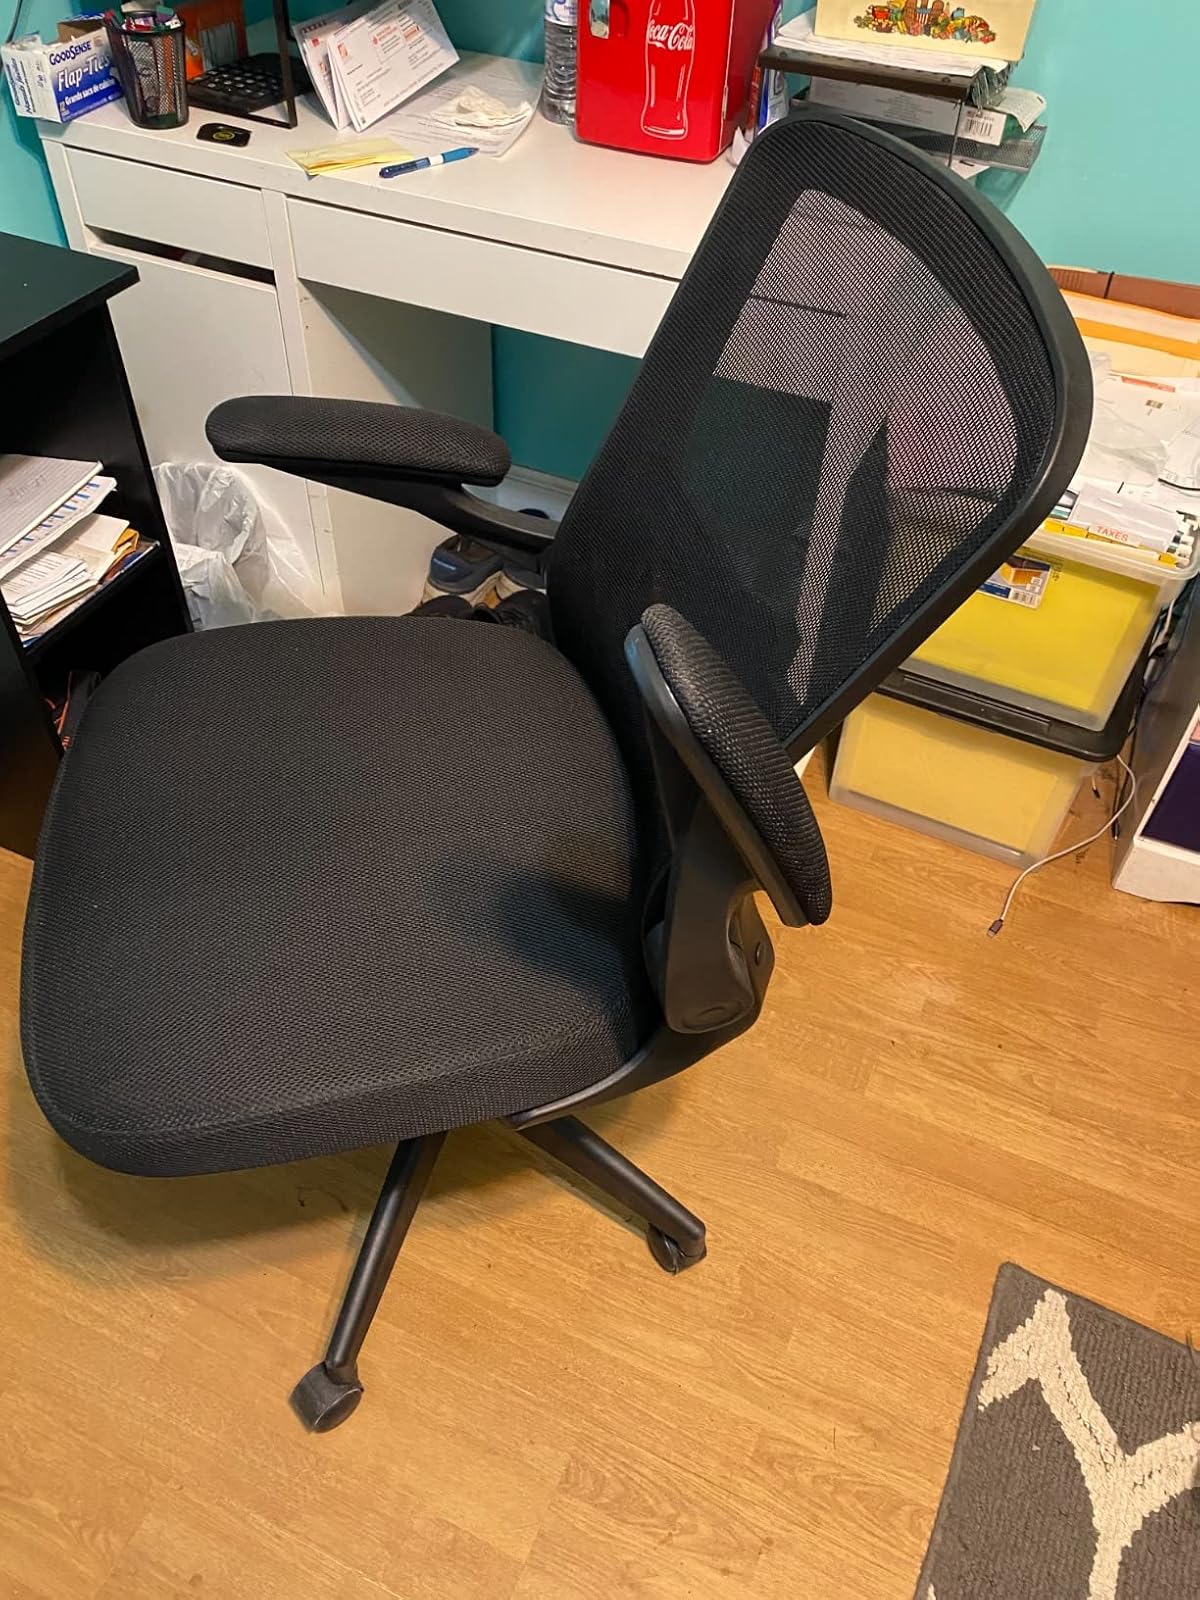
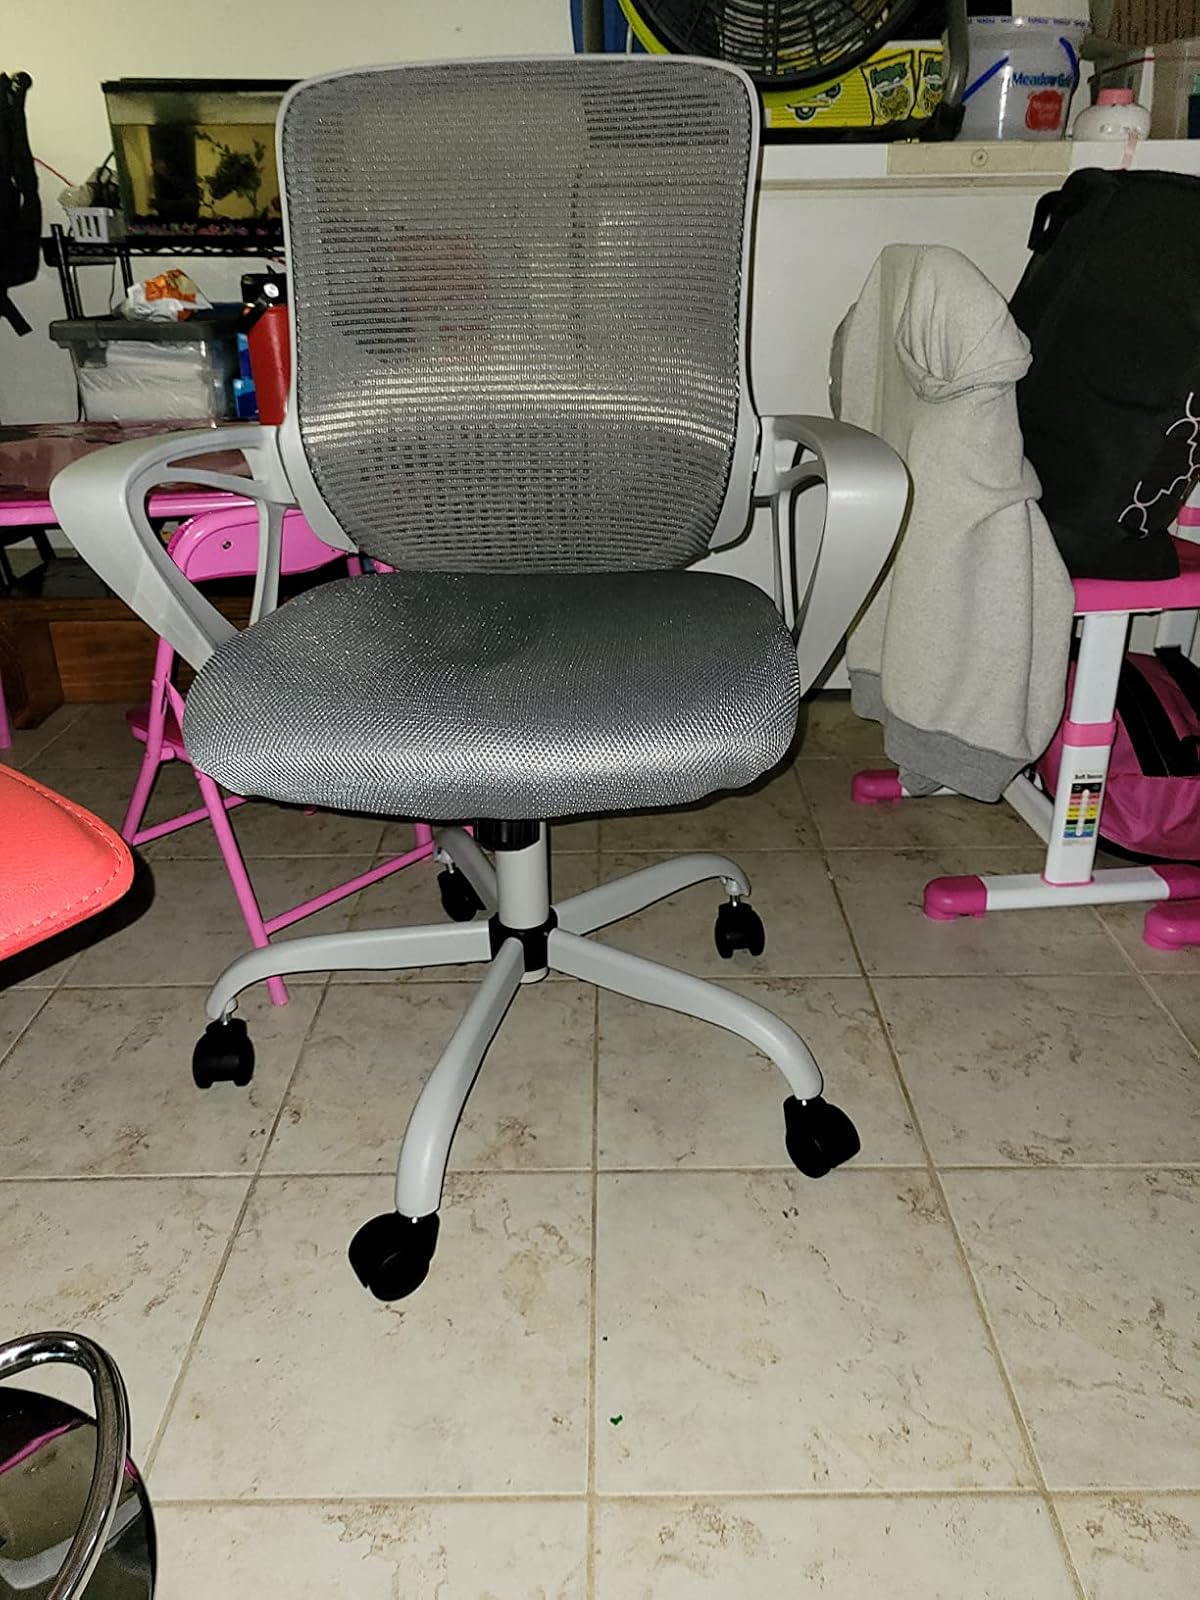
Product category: items_chair
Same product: no